Michael Swango

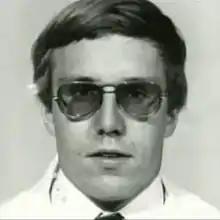

Michael Joseph Swango (born James Michael Swango, October 21, 1954) is an American serial killer and licensed physician who is estimated to have been involved in as many as 60 fatal poisonings of patients and colleagues in the United States and Zimbabwe, although he admitted to causing only four deaths. He was sentenced in 2000 to three consecutive life terms without the possibility of parole and is serving his sentence at ADX Florence at his own request.